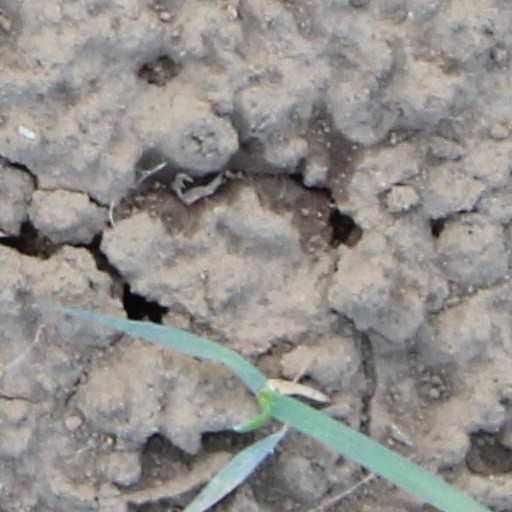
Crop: wheat